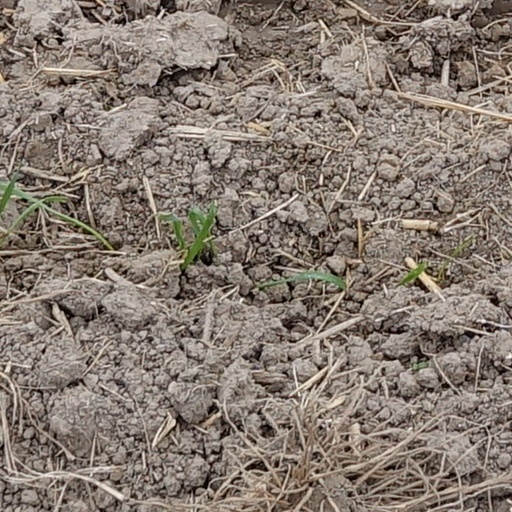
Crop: wheat